Dahamtore Union Council

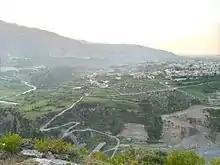
Dhamtore

Dhamtore is situated about 6 km east of Abbottabad, Hazara, Khyber Pakhtunkhwa, Pakistan, and is the largest village and union council of Abbottabad. Their language is Hindko which is the traditional mother tongue of the Hazara Division but in some villages especially village, Gojri is also the mother tongue. Dhamtour village is the gateway to places like Murree, Nathiagali, Dunga Gali, Bara Gali, Ayubia National Park, Miranjani, Mukeshpuri and the most famous picnic spot of Abbottabad, Harnoi. The Union council is located in Abbottabad District in the Khyber-Pakhtunkhwa province of Pakistan.